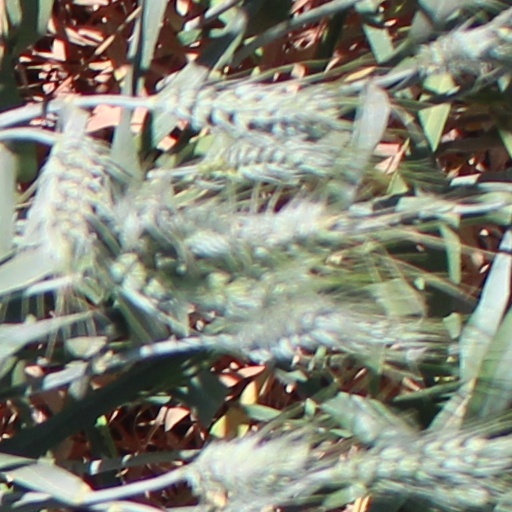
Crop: wheat